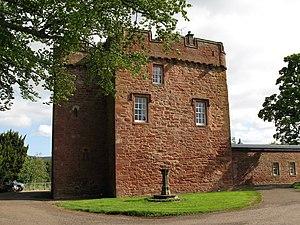
Cette liste recense les principaux châteaux du council area d'East Lothian en Écosse.